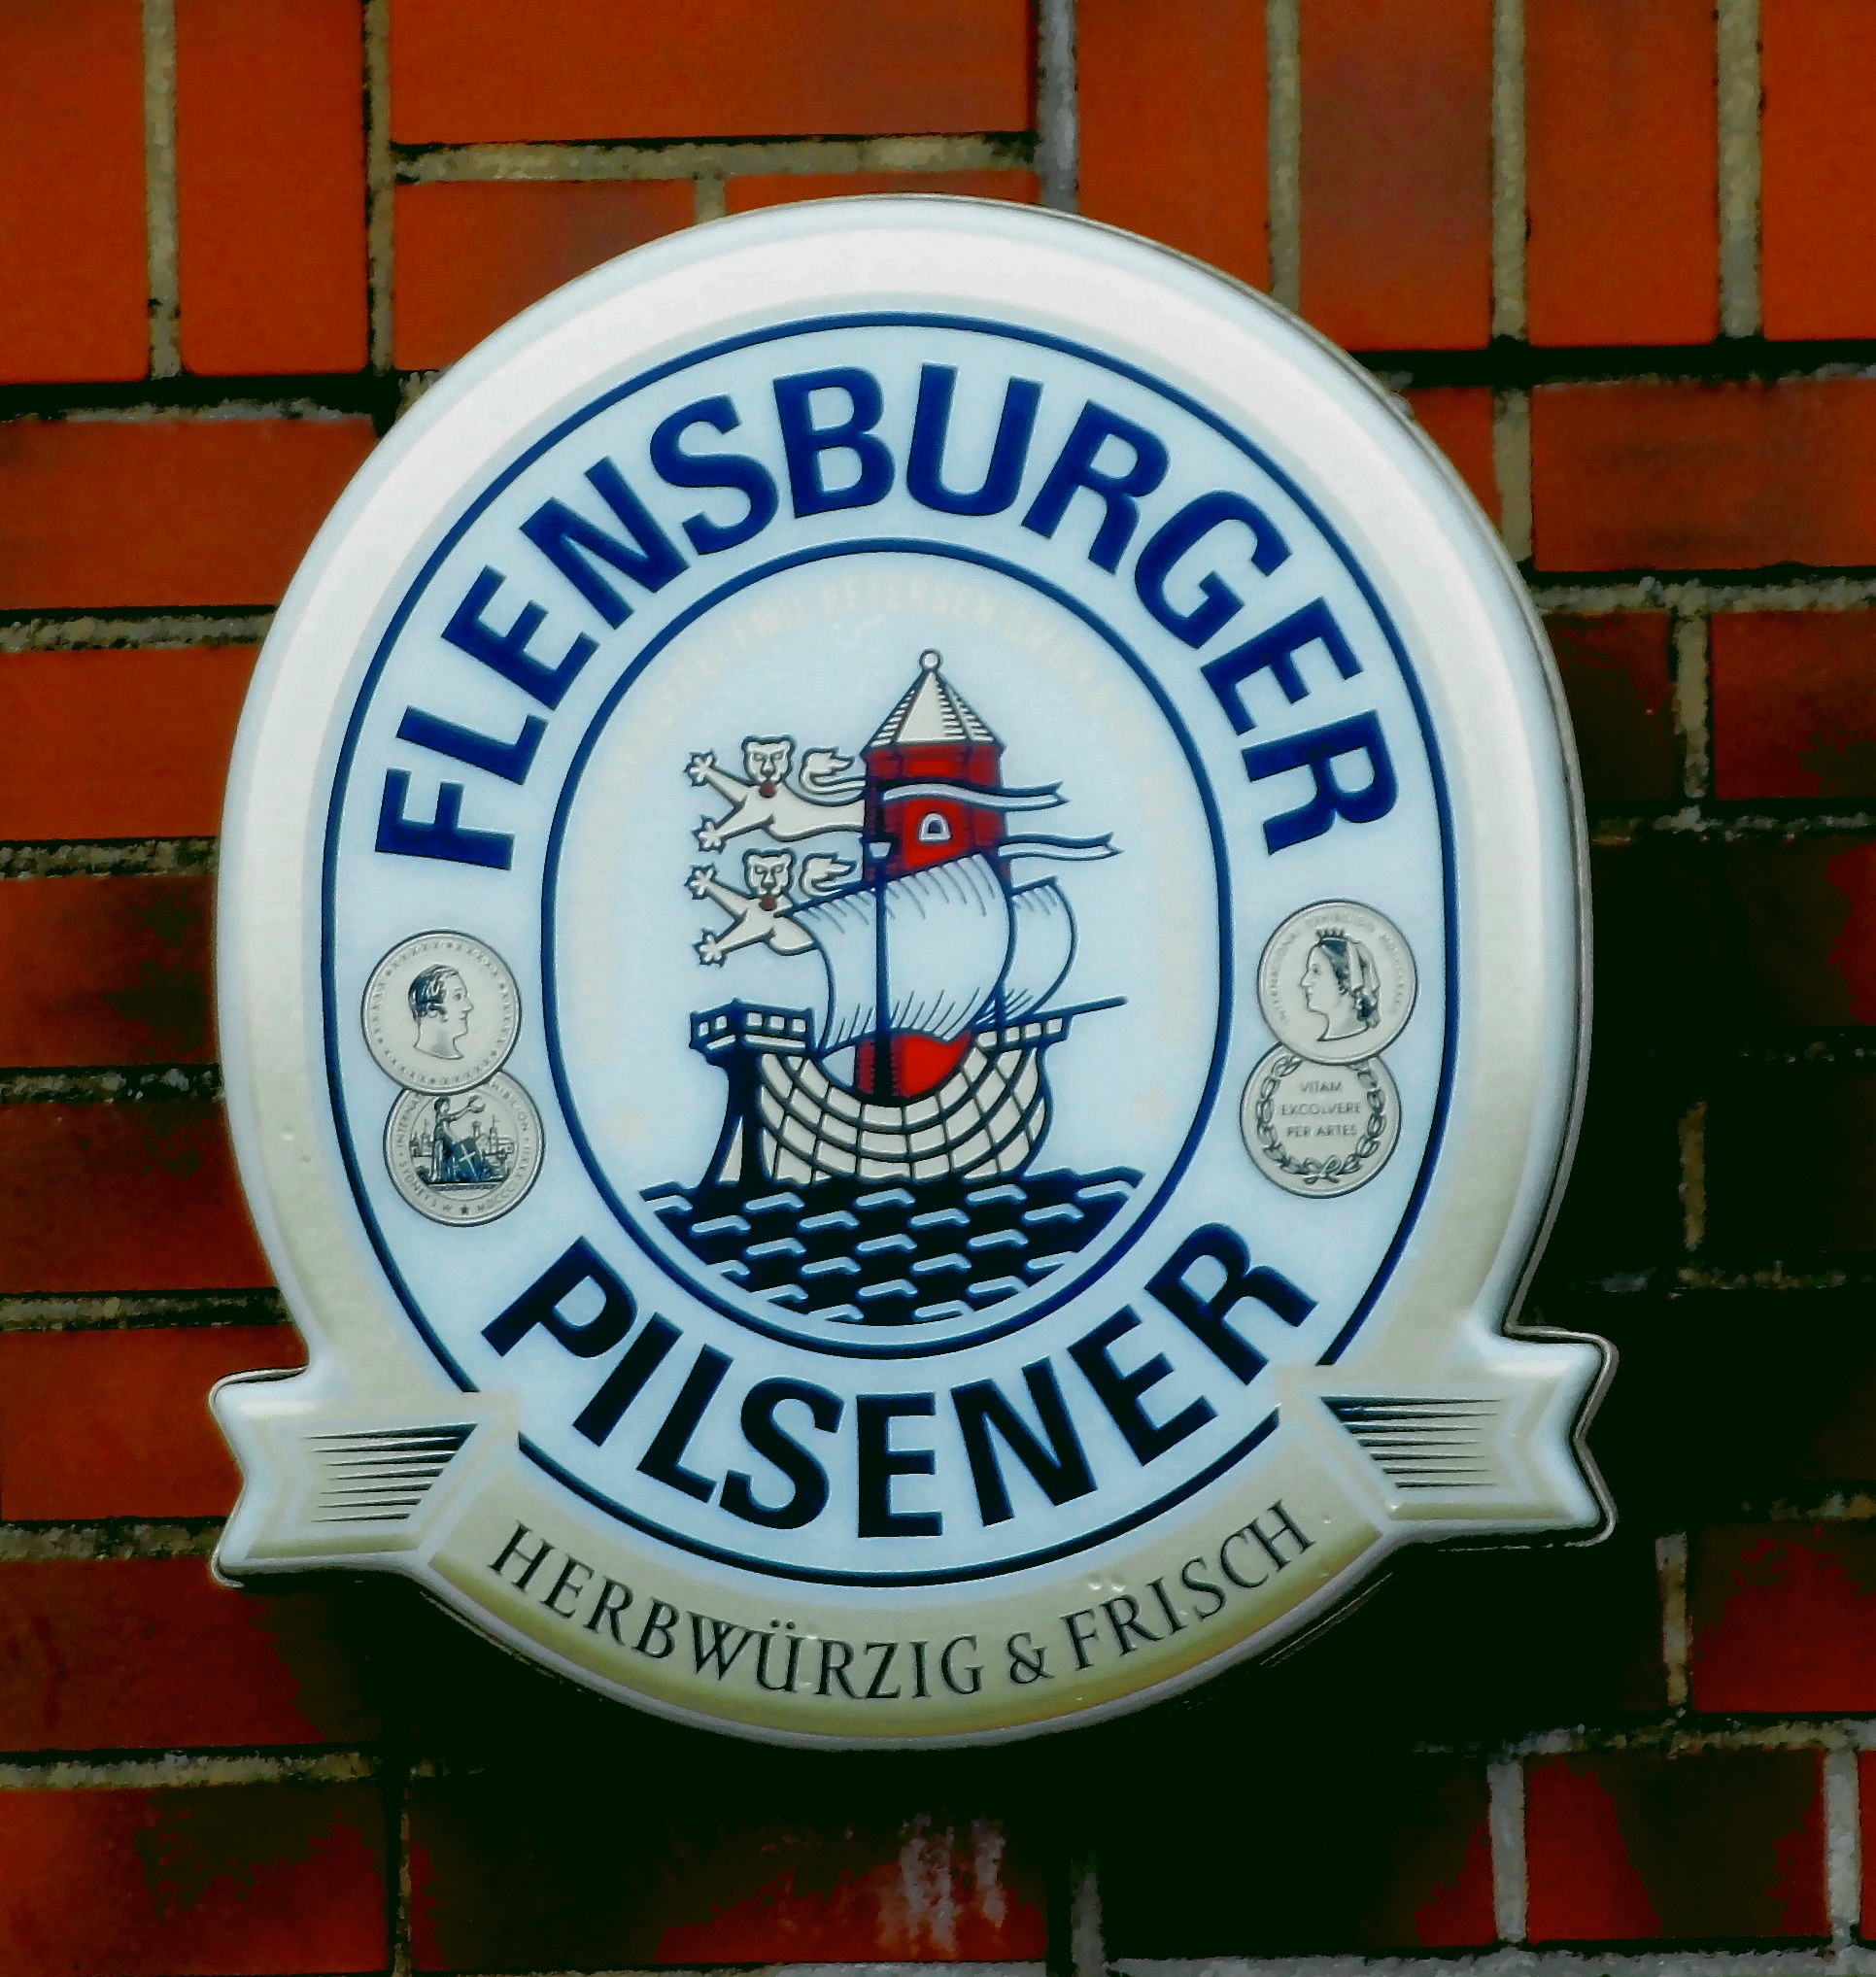
advertising, sign, signage, beer, logo, shield, brewery, advertising sign, flensburger pilsener